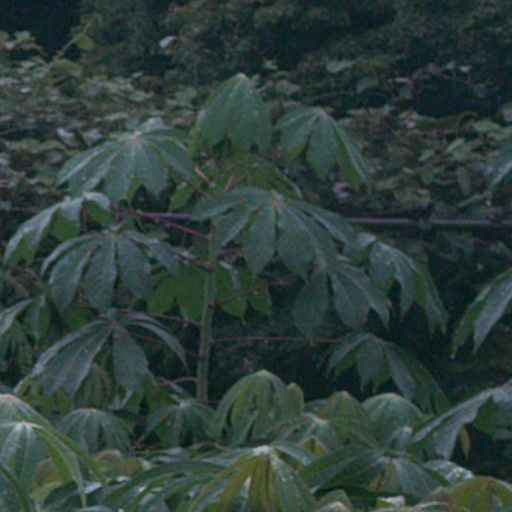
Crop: cassava